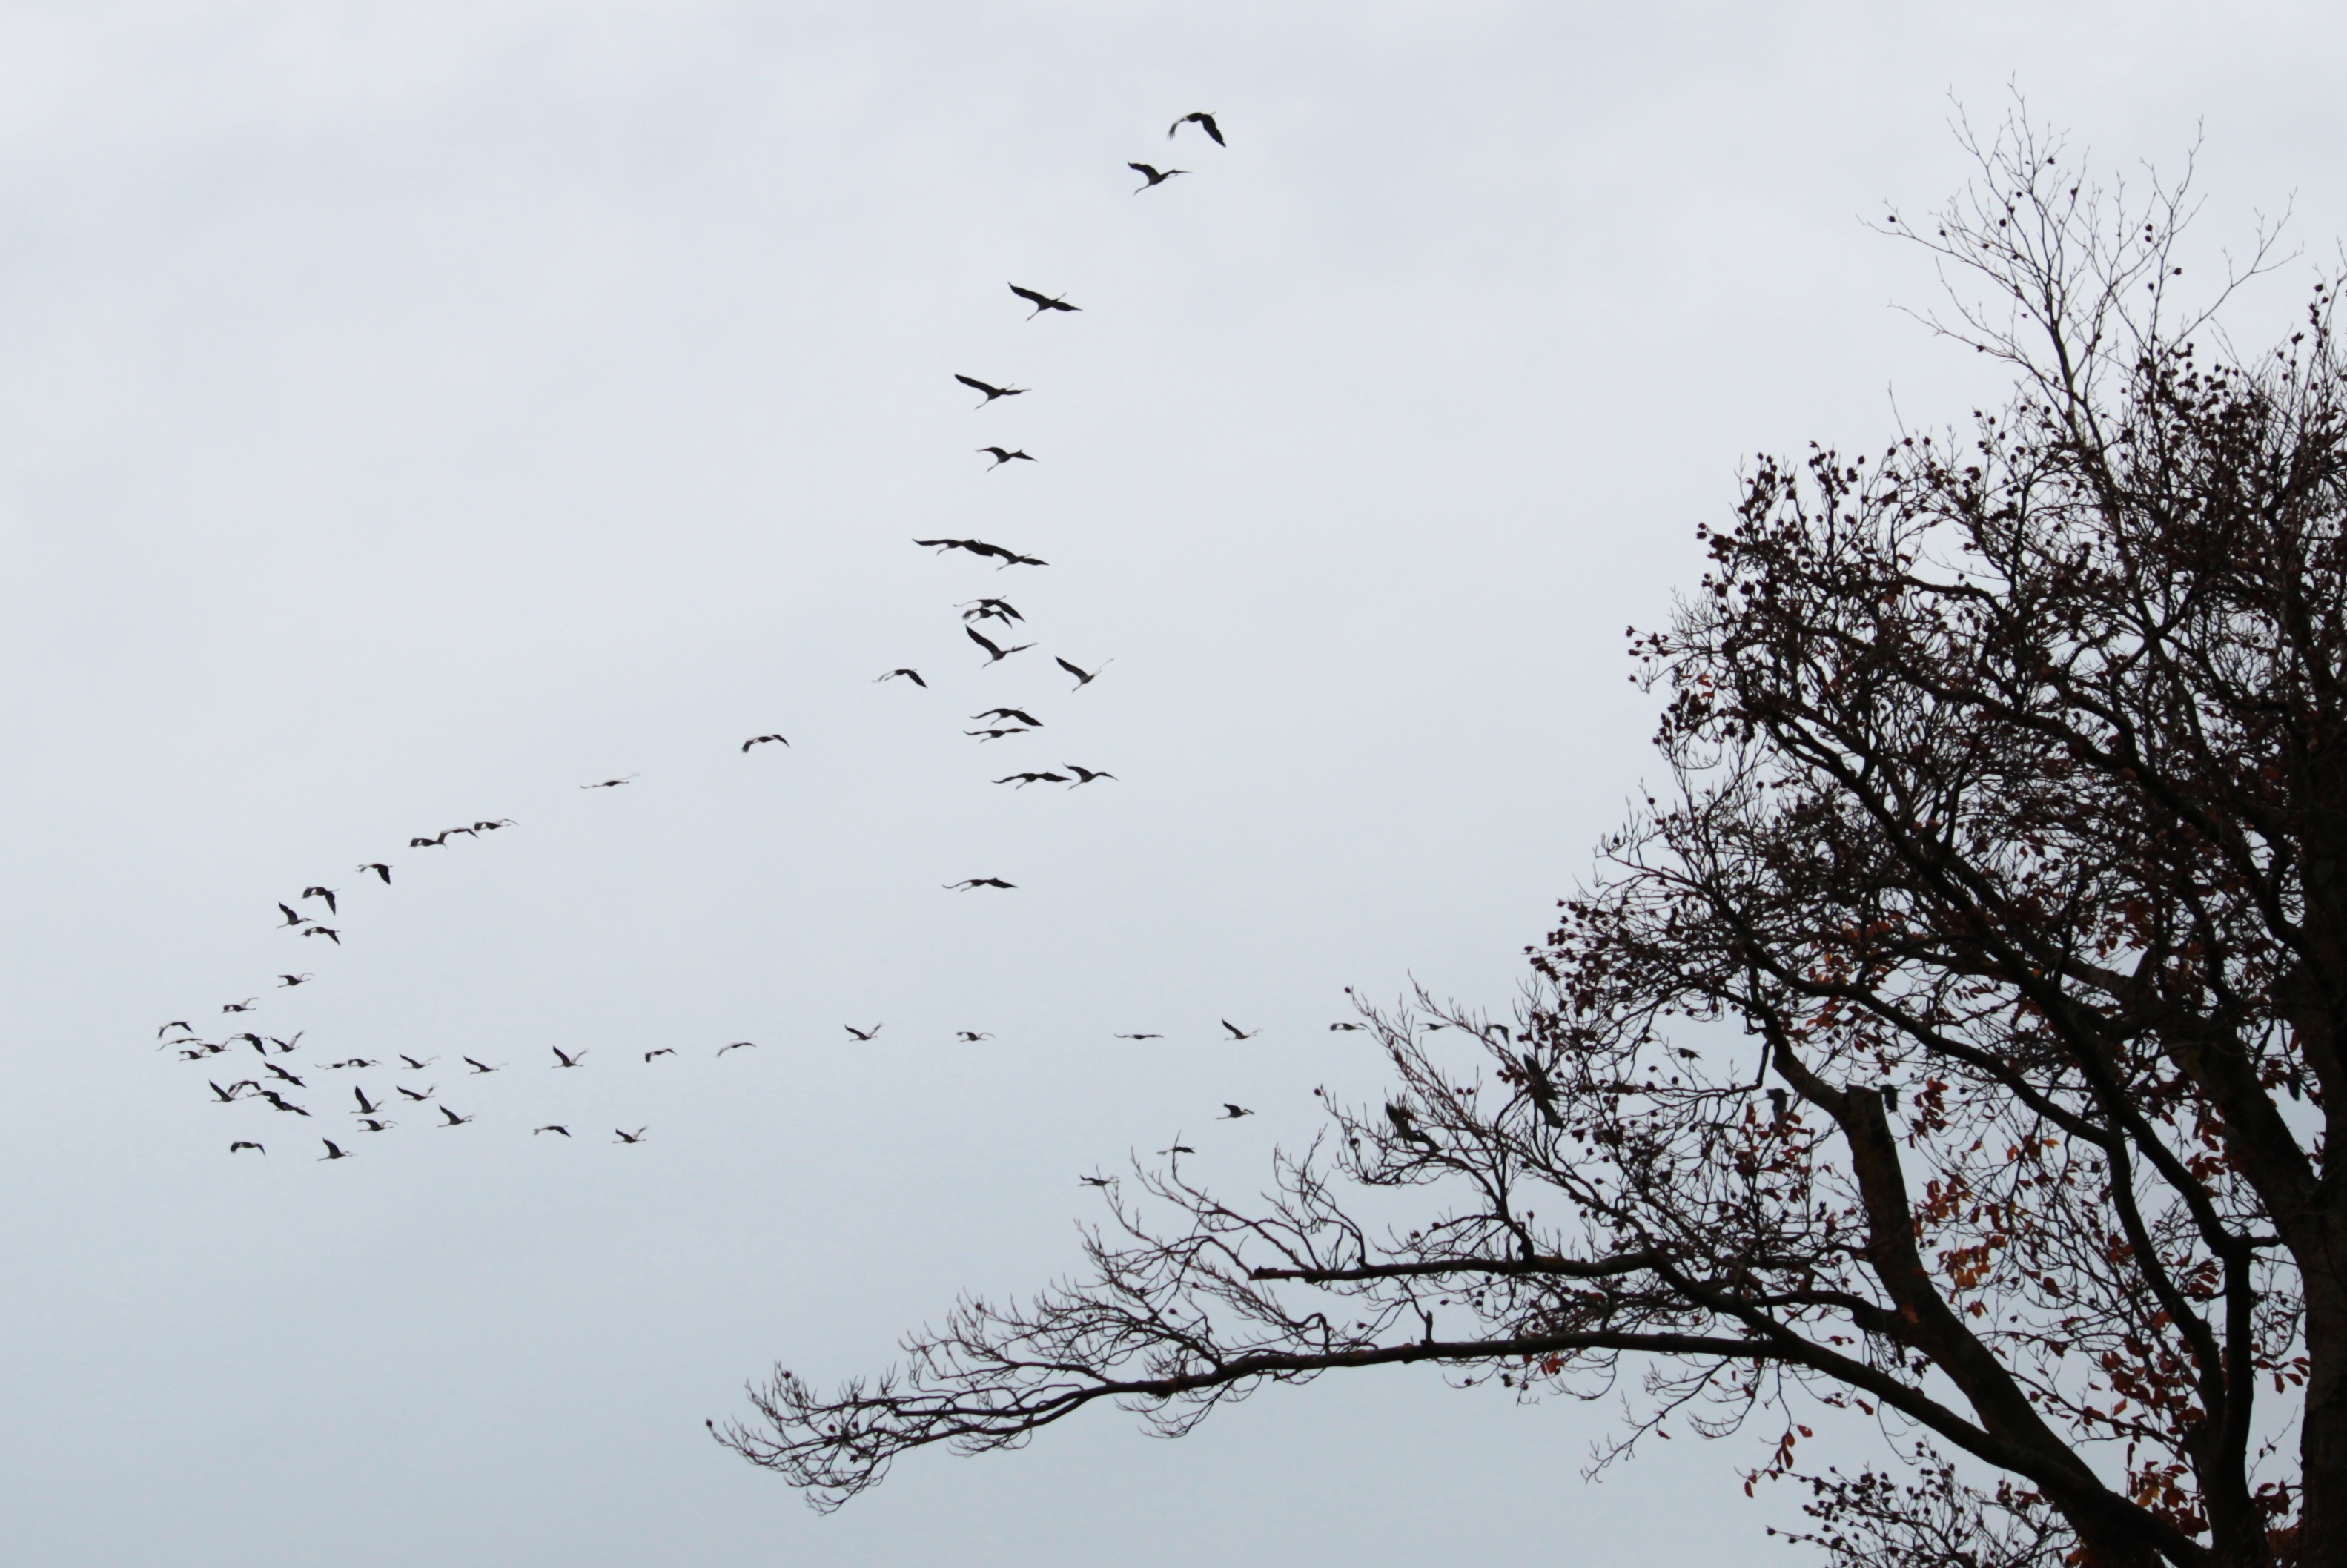
nature, branch, bird, wing, sky, animal, flock, fly, collection, fauna, birds, cranes, animal world, natural spectacle, bird migration, swarm, flock of birds, migratory birds, perching bird, animal migration, nature experience, flying formation